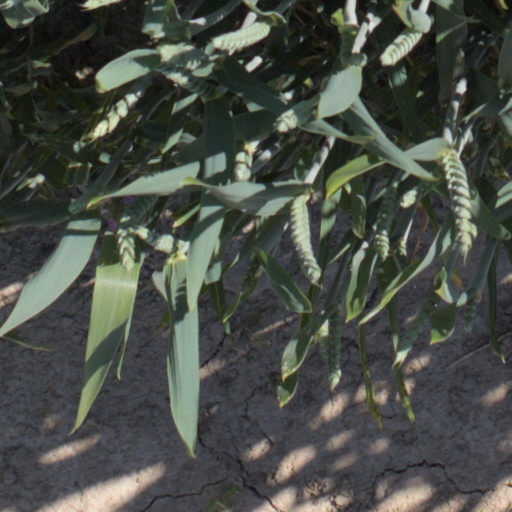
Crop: wheat